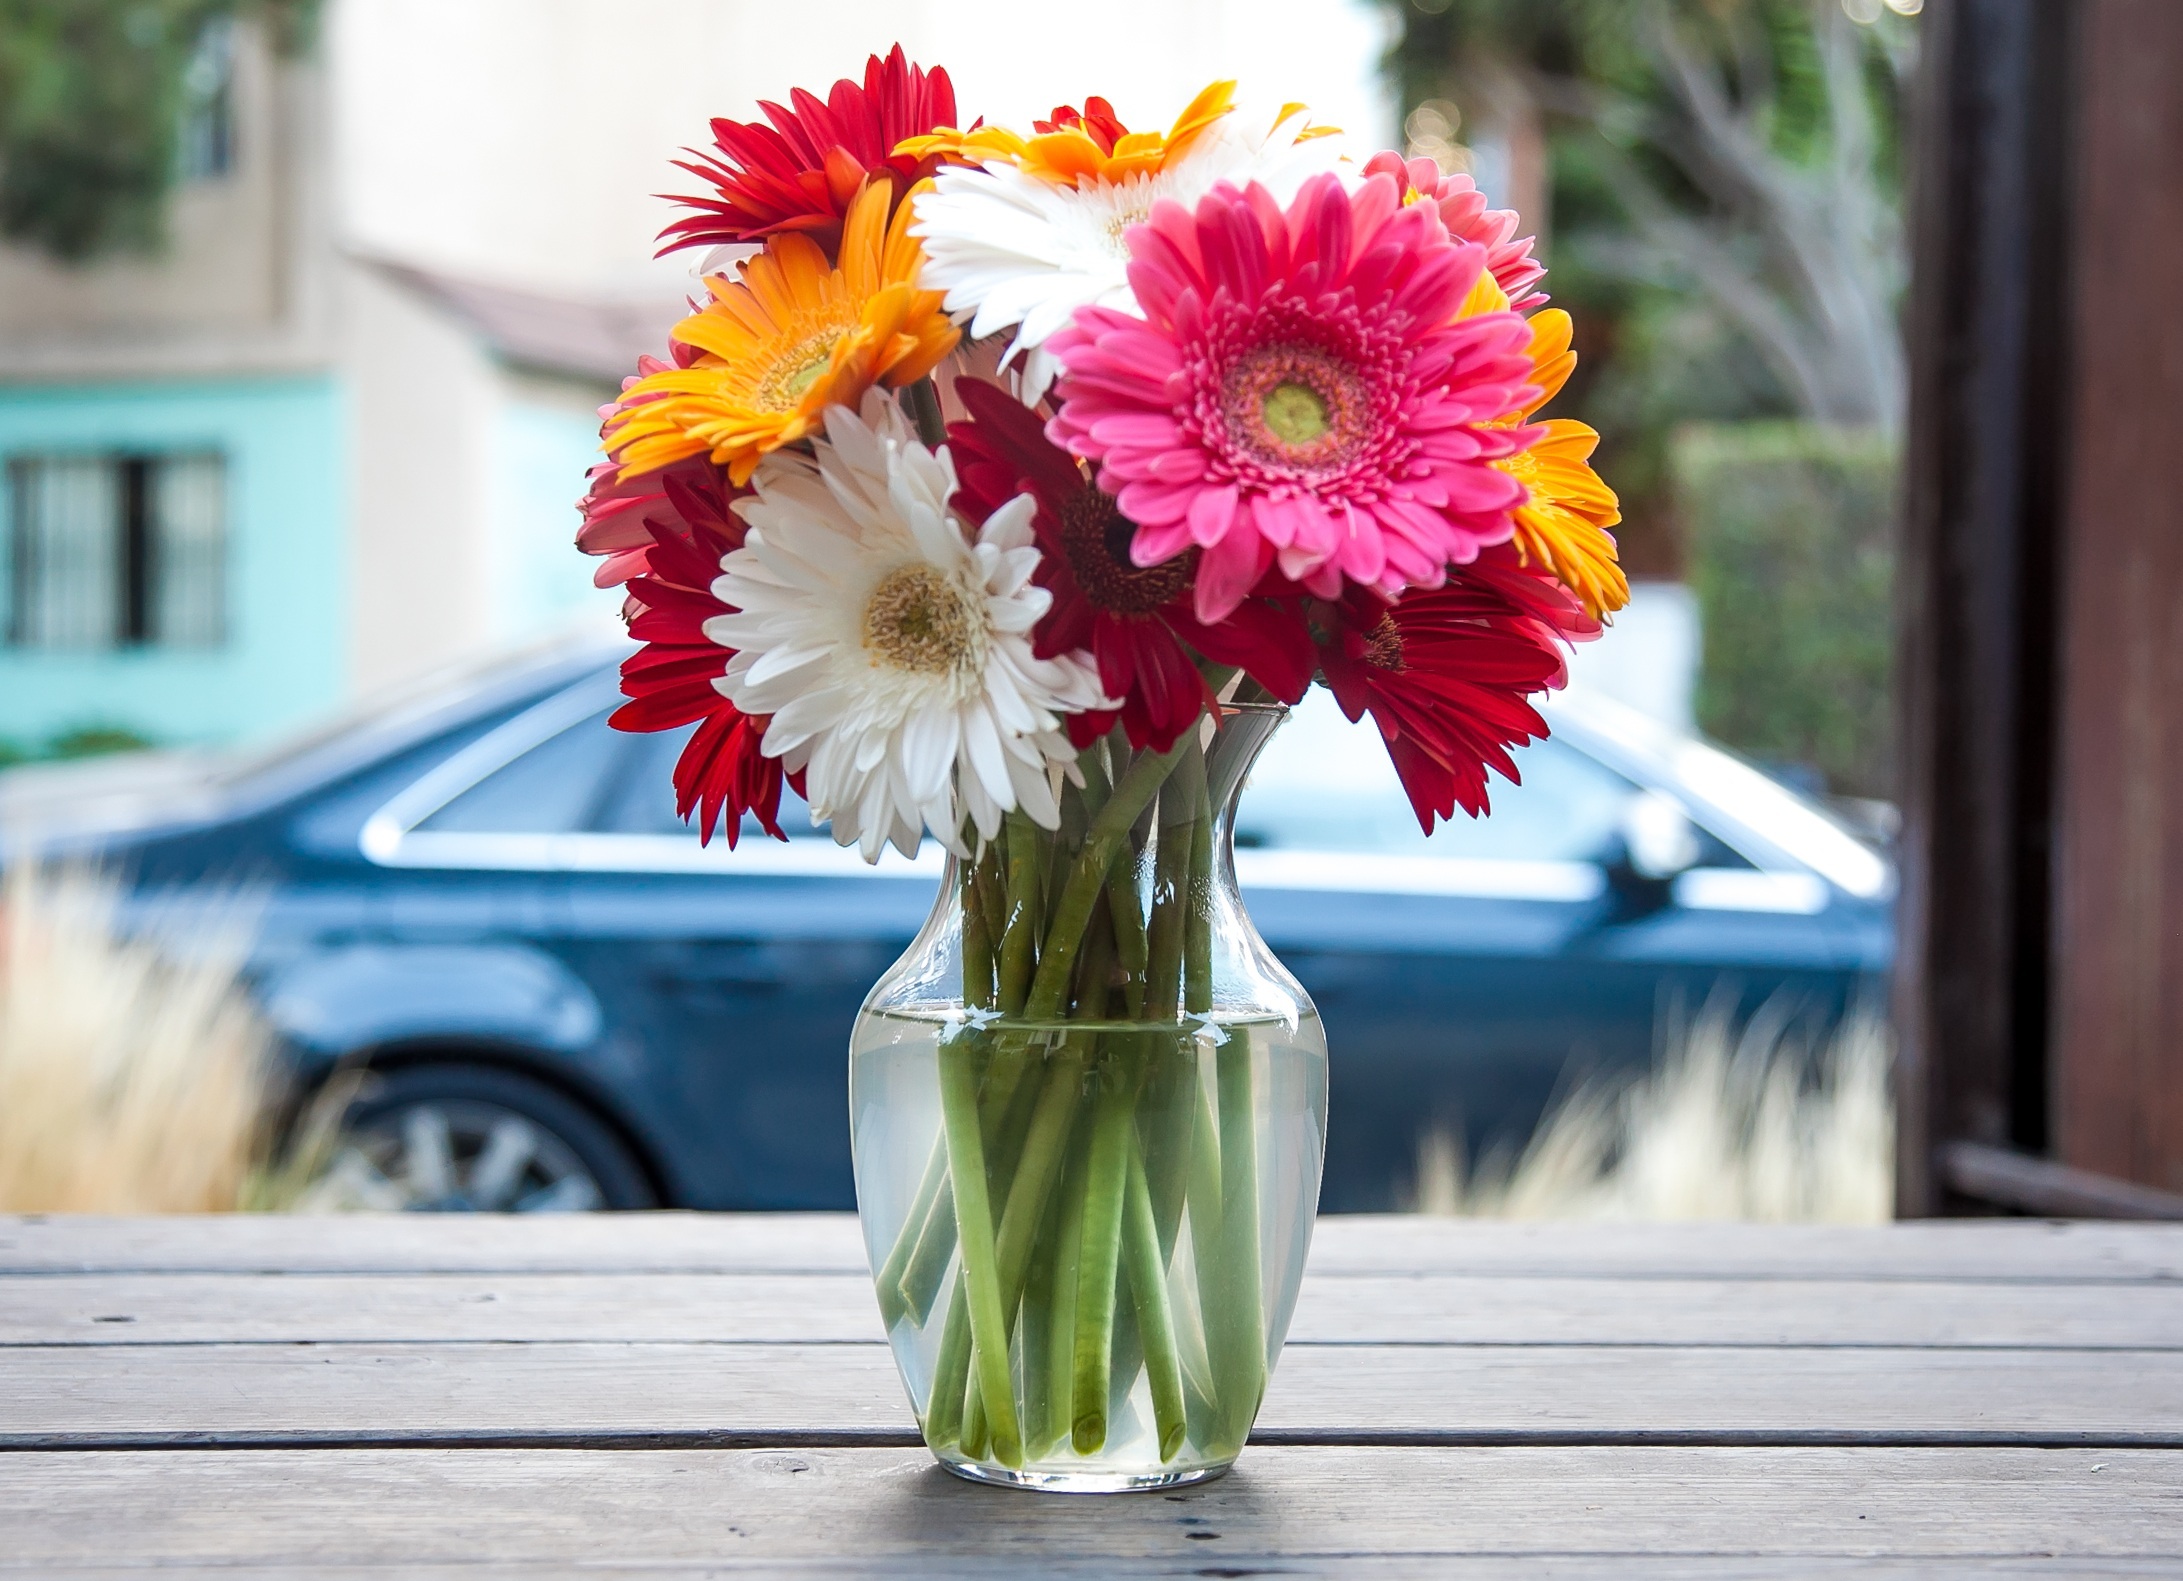
plant, flower, yellow, gerbera, floristry, flowering plant, daisy family, flower bouquet, cut flowers, floral design, land plant, flower arranging